Estelada

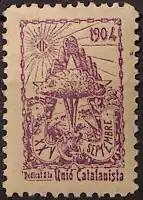

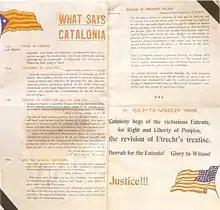
Catalan leaflet from 1918 with the first Estelada

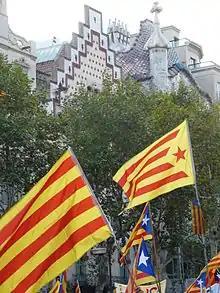
The classical flag, without the star, is called the "senyera", seen here among Estelada flags

The 3rd Article of the provisional Constitution of the Catalan Republic, written and approved in 1928 in Cuba by the "Assemblea Constituent" (Constituent Assembly) of Catalan separatism, specifically provided that the official flag of the Catalan Republic should consist of four red bars on a yellow field, superimposed with a white five-pointed star in a blue triangle.